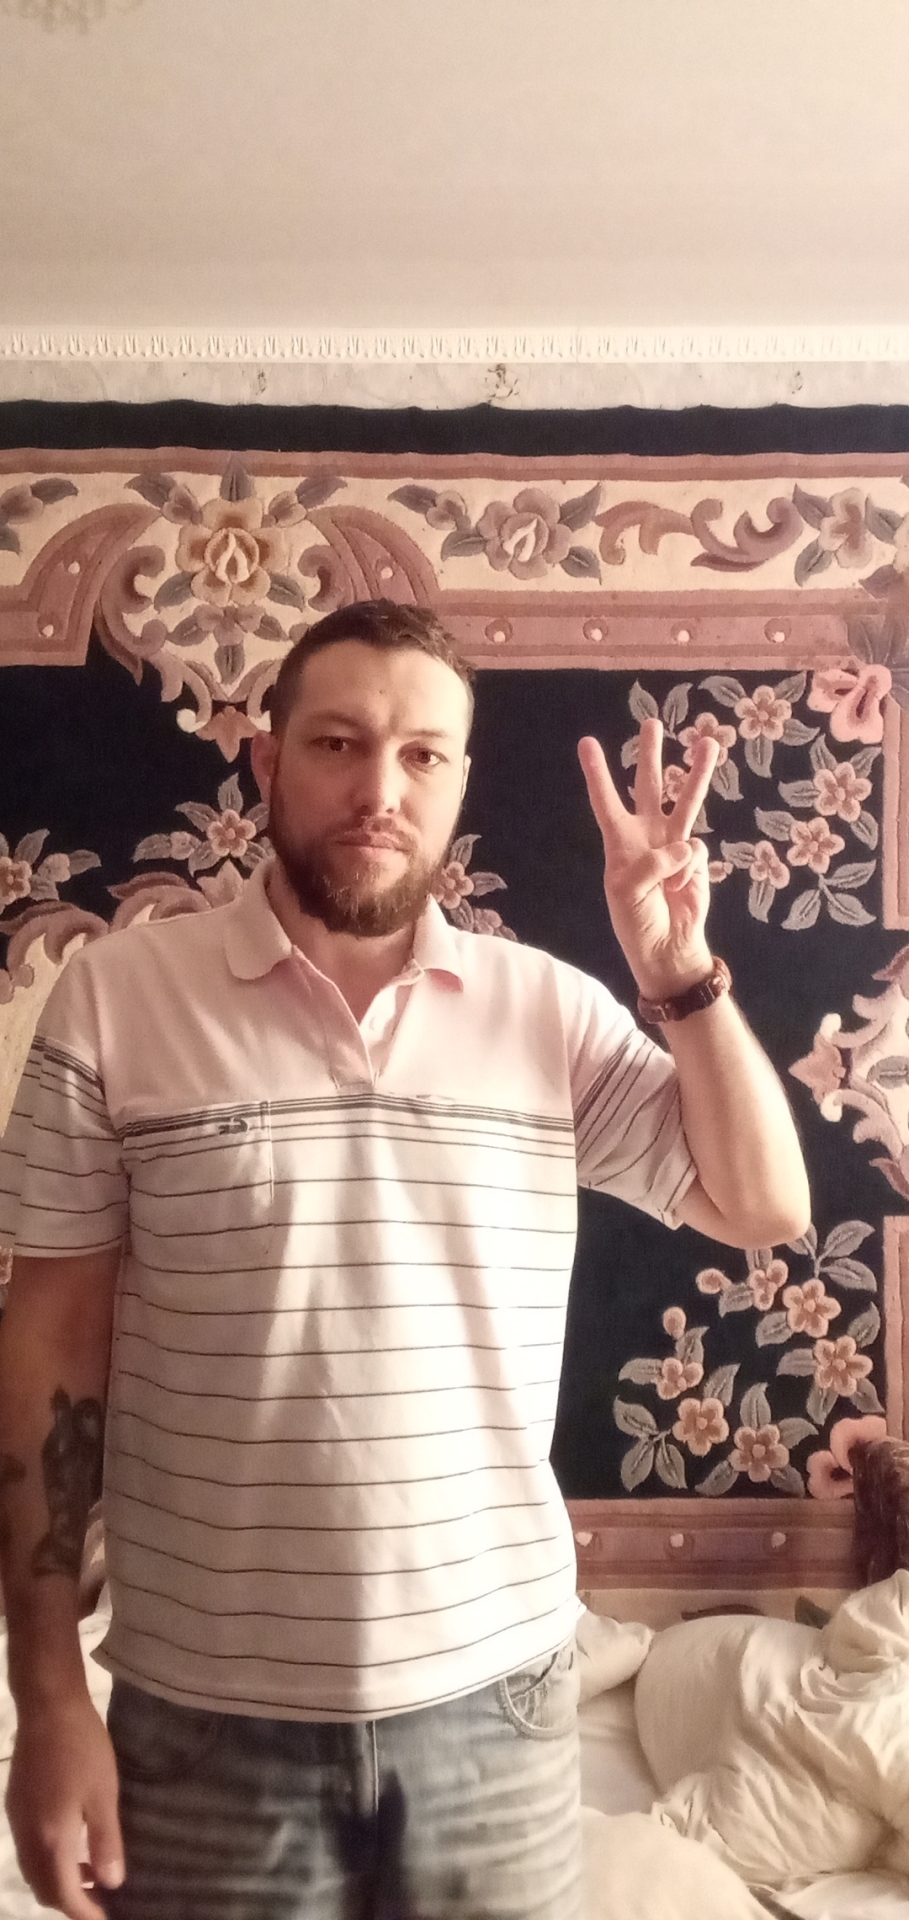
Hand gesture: three